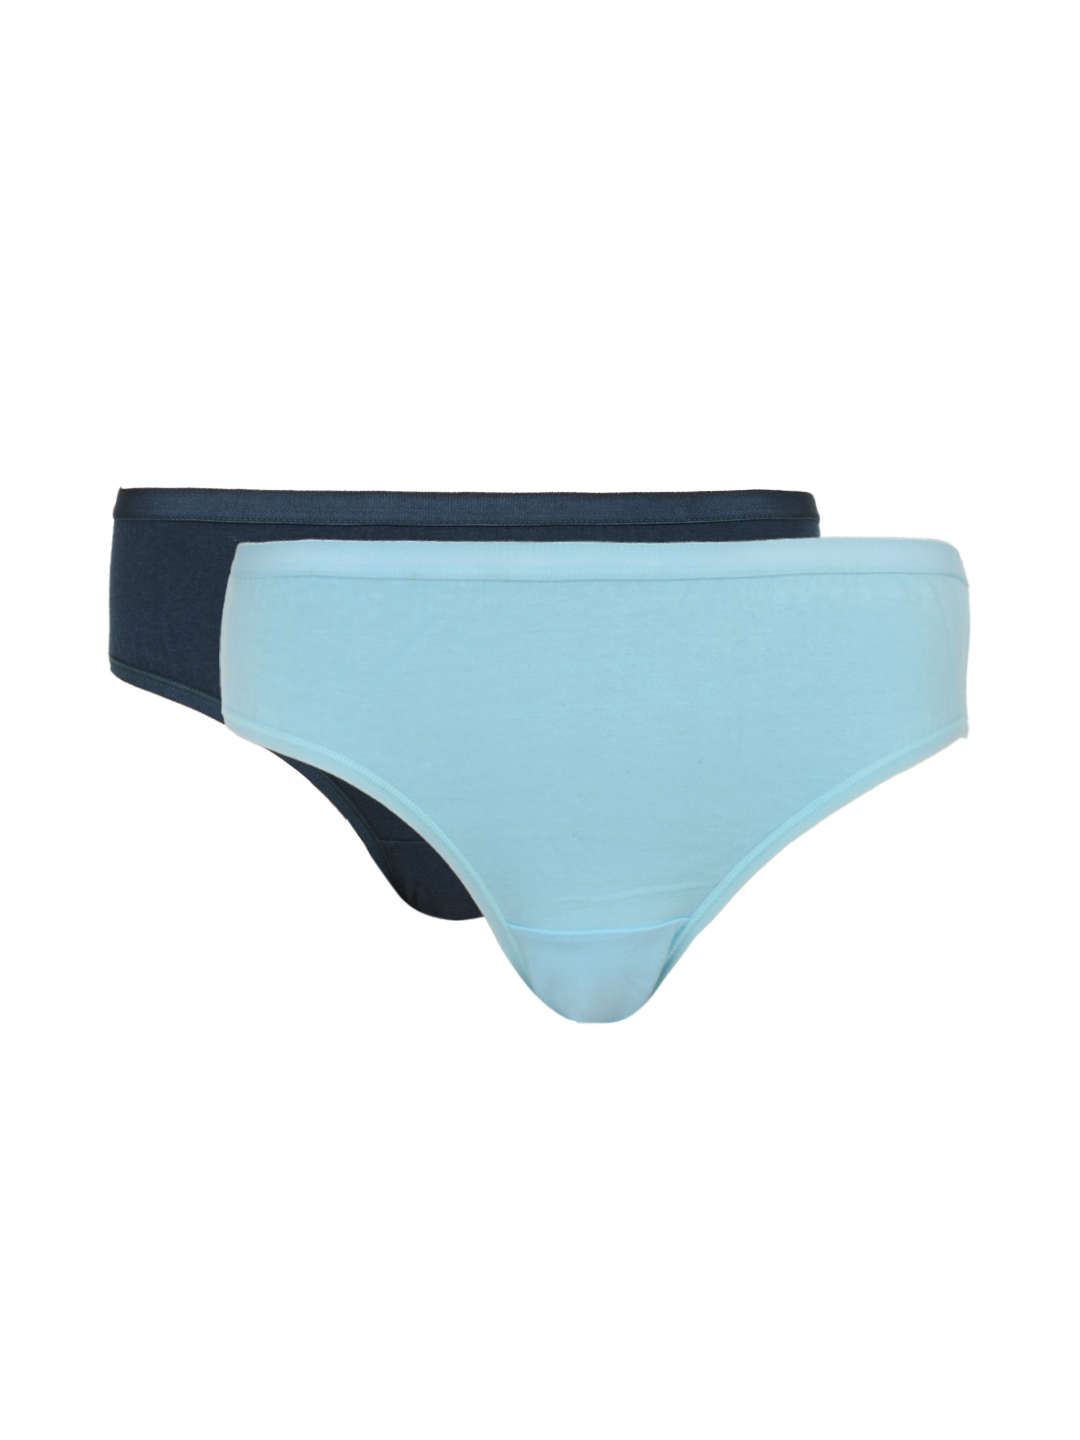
Amante Women Pack of 2 Briefs PFCN03
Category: Apparel / Innerwear / Briefs
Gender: Women
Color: Blue
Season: Winter 2015
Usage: Casual